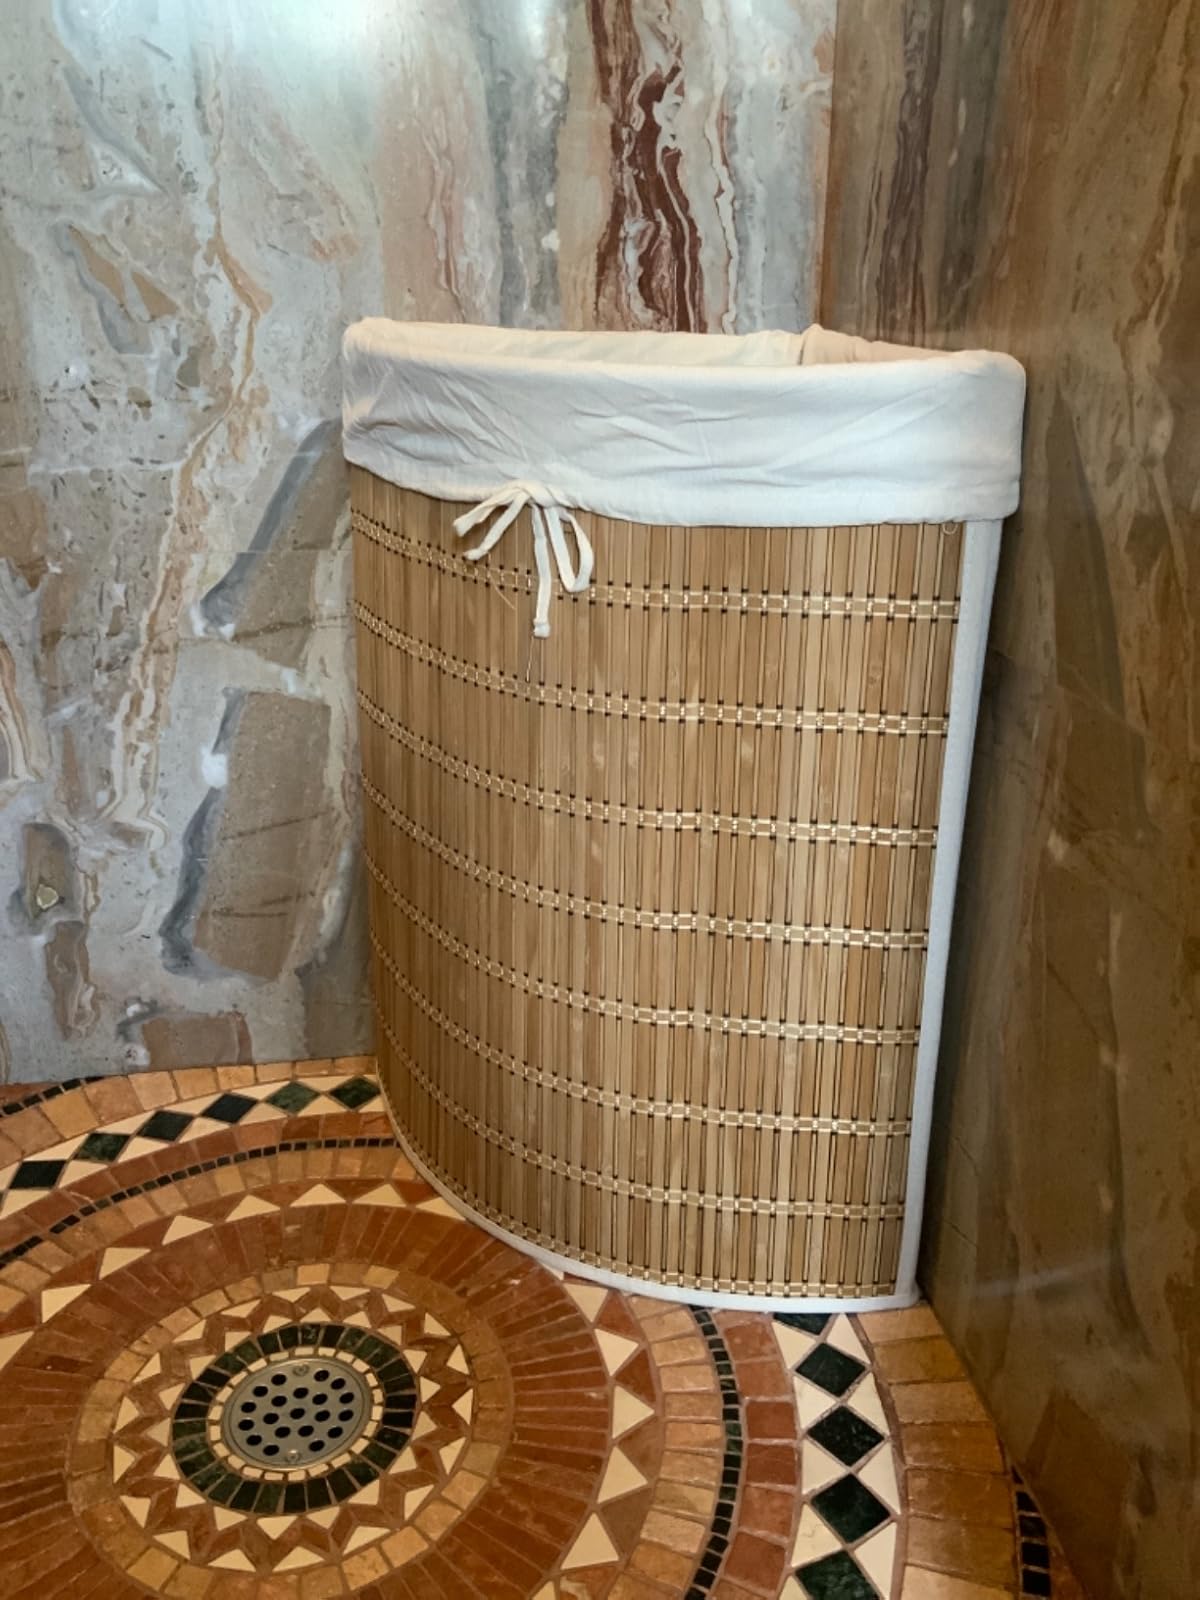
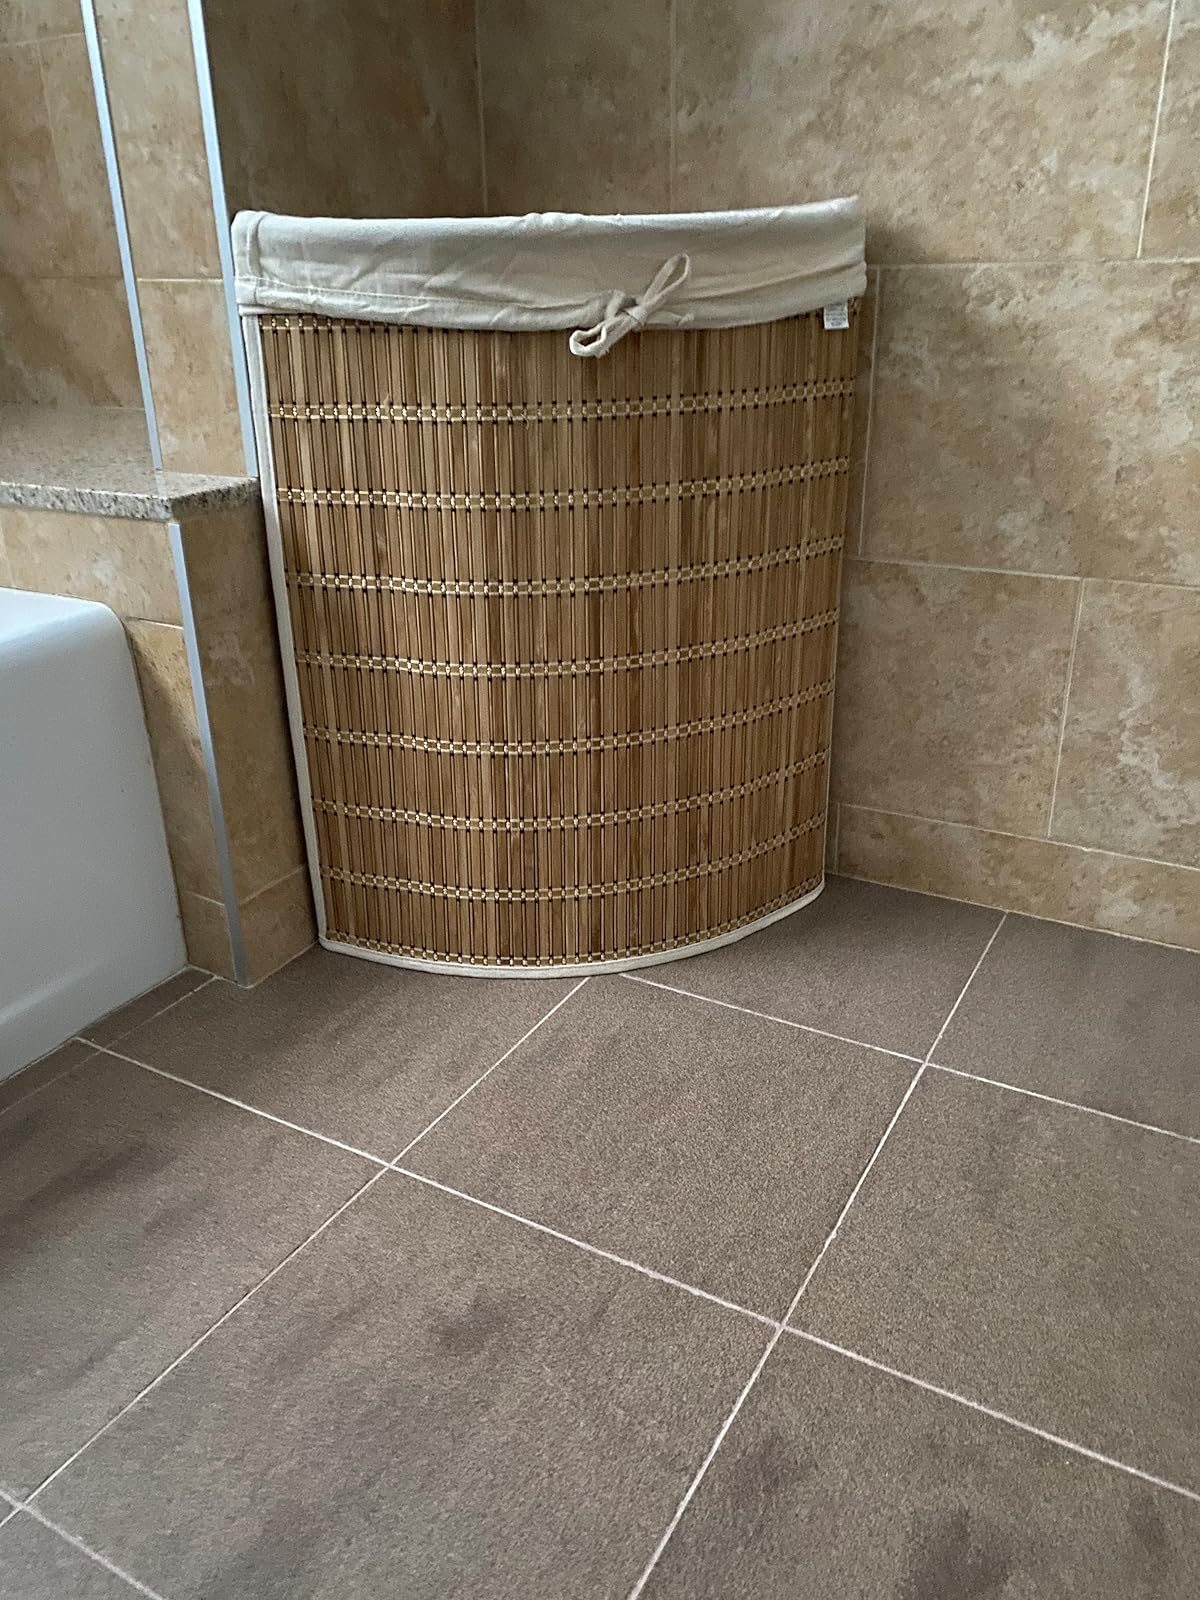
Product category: items_hamper
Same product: yes